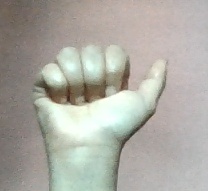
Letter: dhad